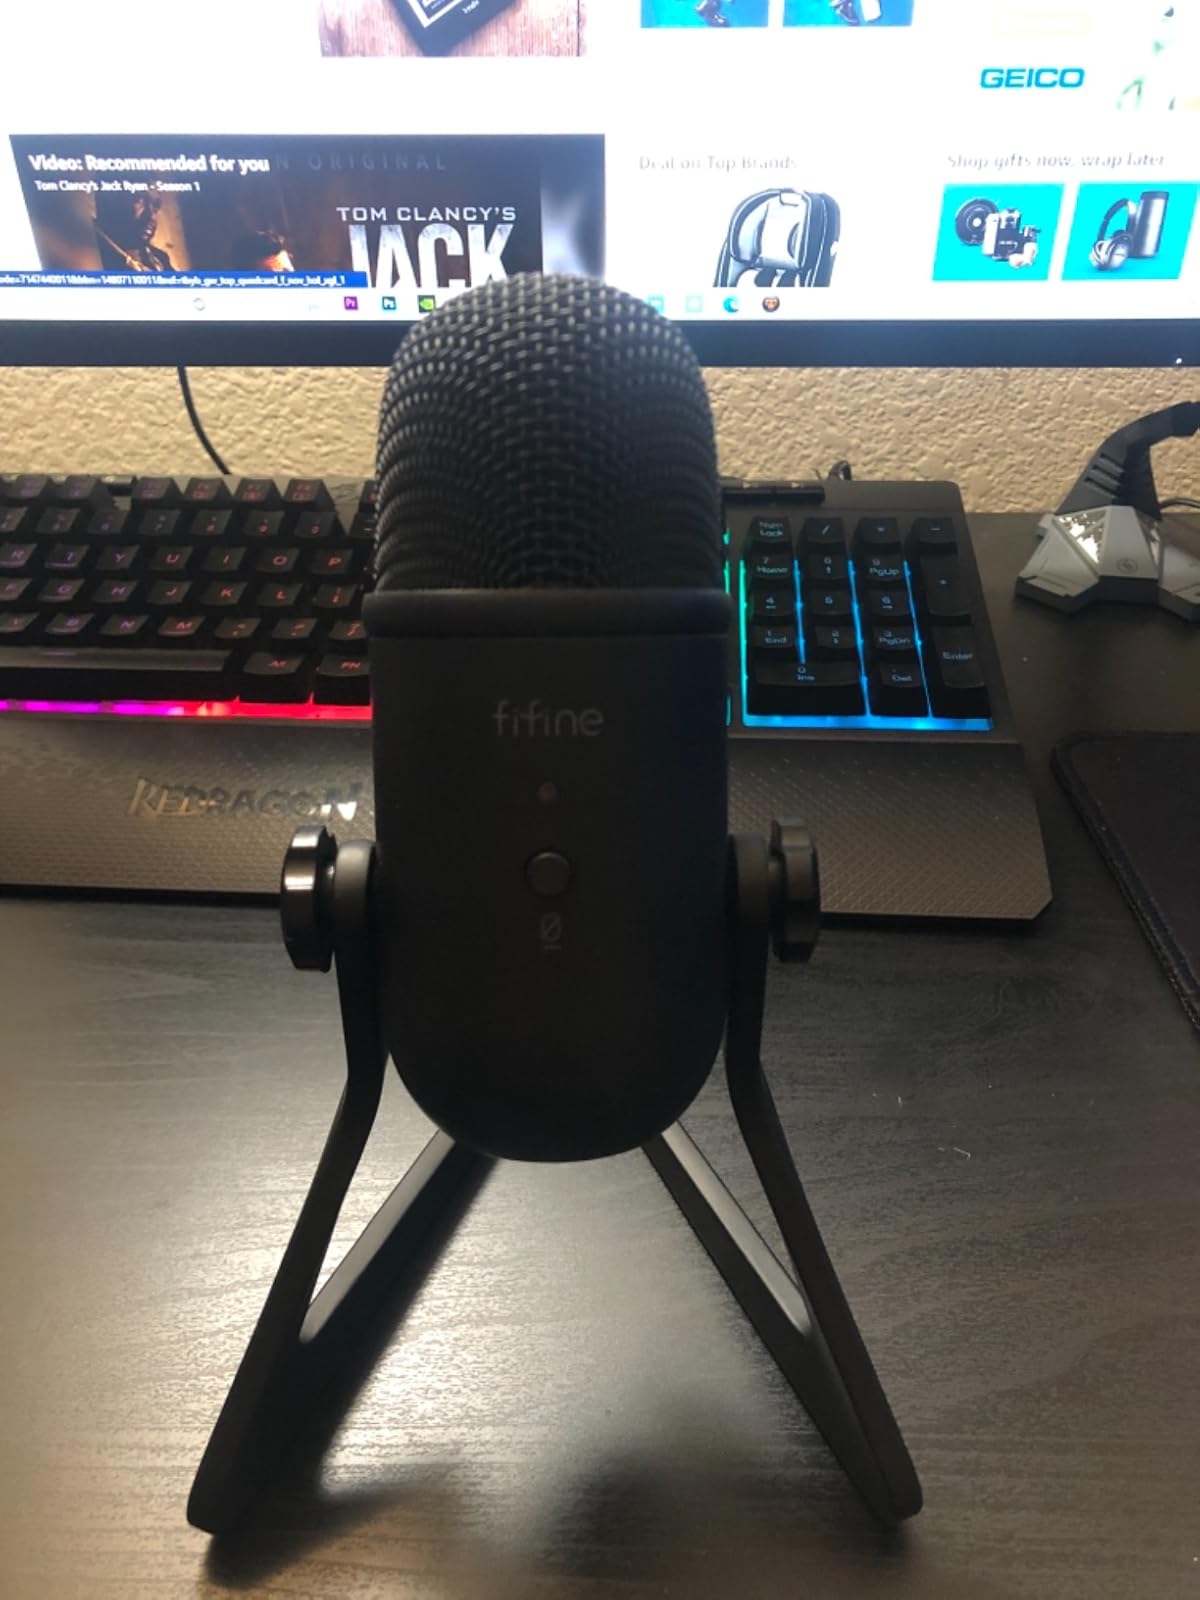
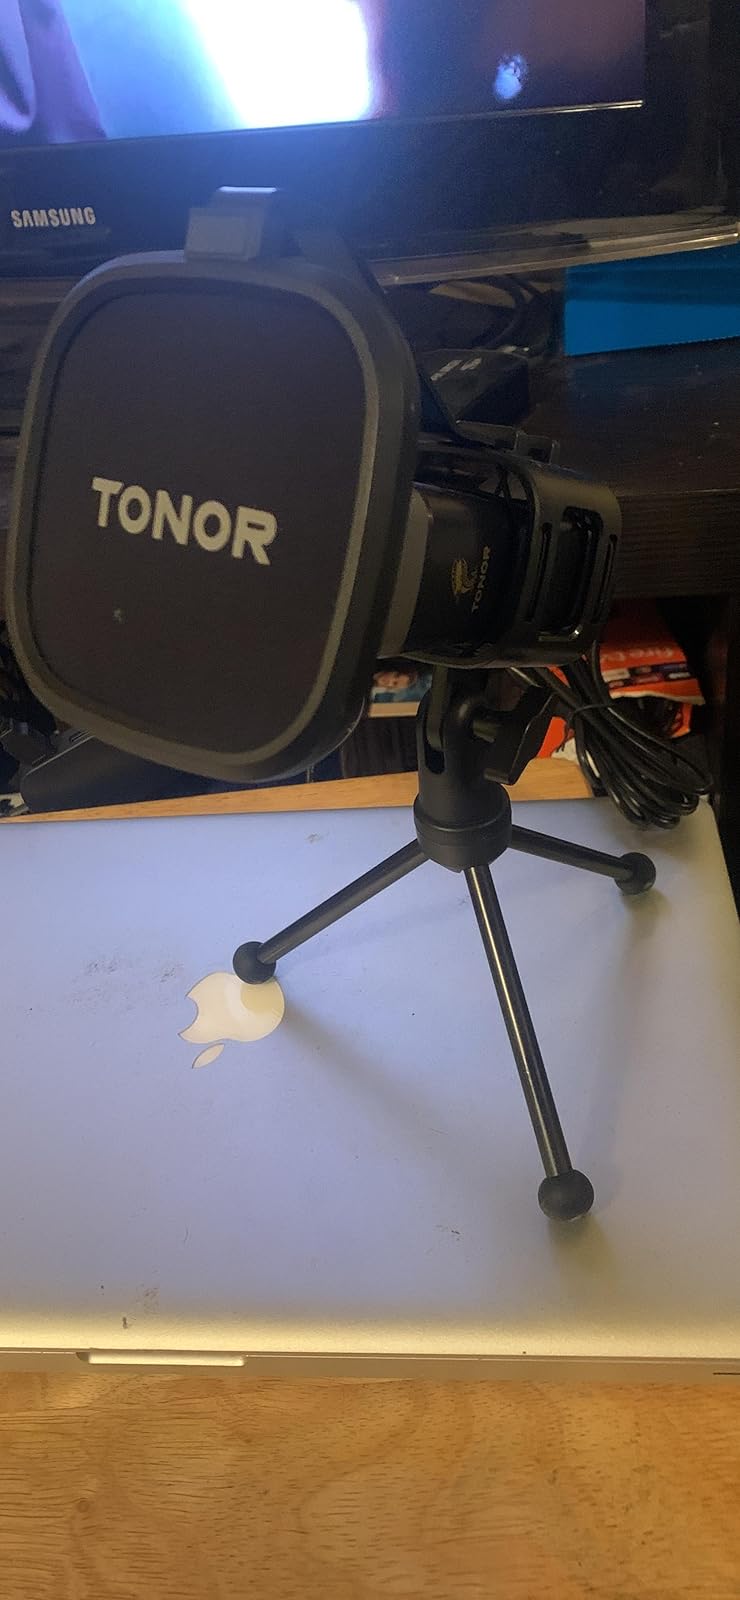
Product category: microphone
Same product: no